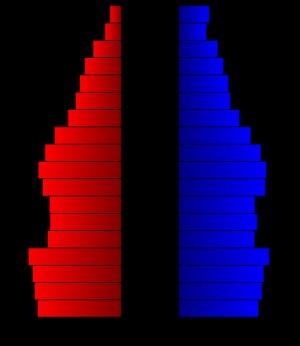
Le comté de Smith, en anglais : Smith County, est un comté situé dans le nord-est de l'État du Texas aux États-Unis. Fondé le 11 avril 1846, son siège de comté est la ville de Tyler. Selon le recensement des États-Unis de 2010, sa population est de 209 714 habitants. Le comté a une superficie de 2 459 km², dont 2 404 km² en surfaces terrestres. Il est nommé en l'honneur de James Smith, un général, héros de la révolution texane.